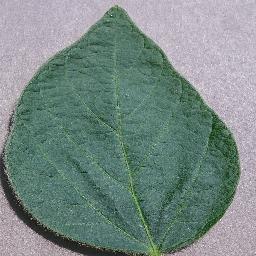
Label: Soybean___healthy